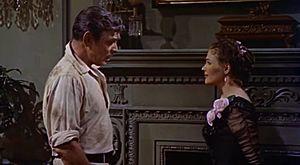
Yvonne De Carlo, née Margaret Yvonne Middleton, est une actrice d'origine canadienne naturalisée américaine, née le 1ᵉʳ septembre 1922 à Vancouver et morte le 8 janvier 2007 à Woodland Hills, Los Angeles.
Folmer Blangsted Pedersen — né le 6 octobre 1904 à Copenhague, mort le 11 août 1982 à Los Angeles — est un monteur et réalisateur américain d'origine danoise, connu comme Folmar Blangsted.